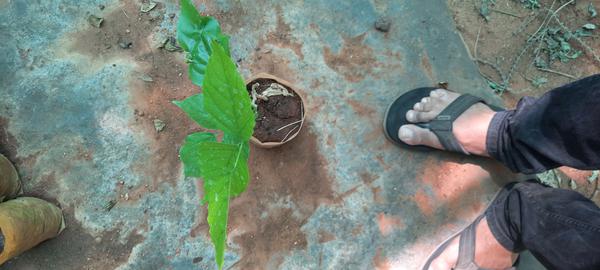
Plant: Honge